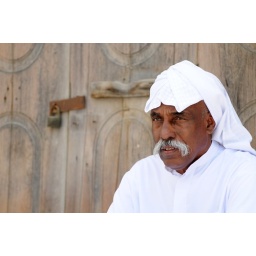
He's so sweet gentleman:)  he was sitting infront of his house in Me7arag .